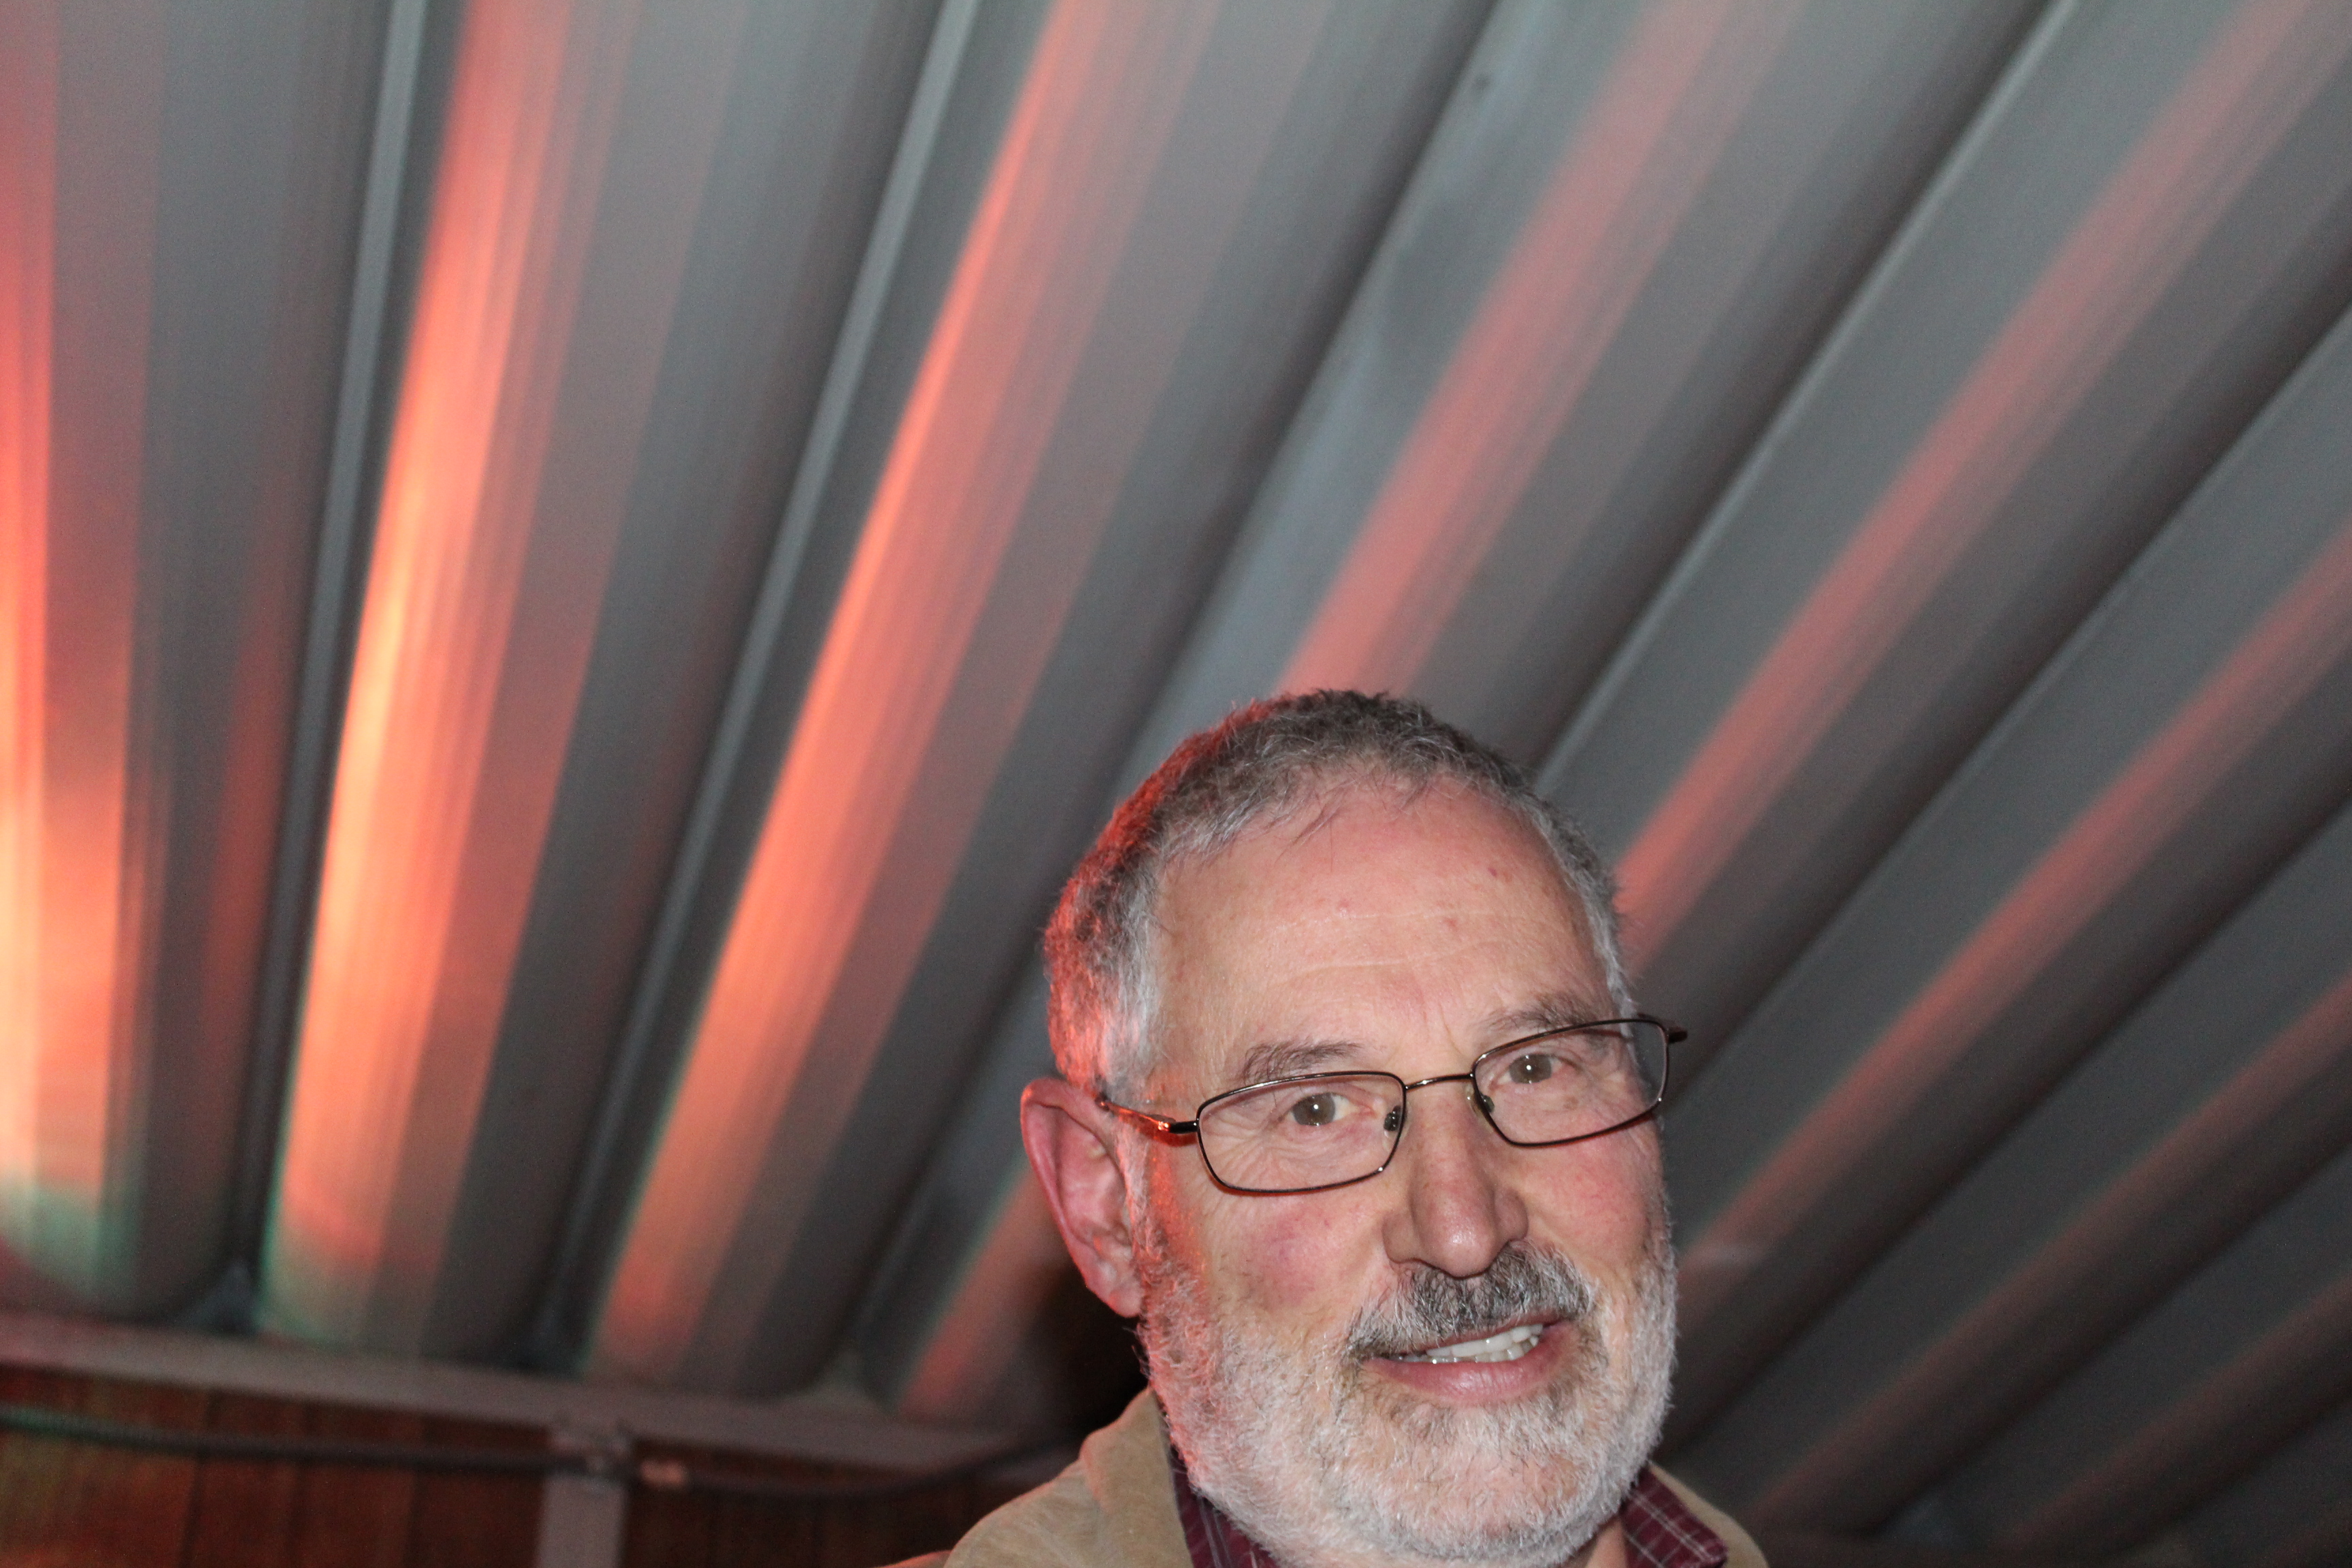
person, portrait, glasses